Ruth Taiko Watanabe

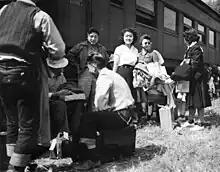
Japanese-American internees arriving at the Granada War Relocation Center

Her plan to earn a Ph.D. in English was interrupted by the internment of Japanese Americans during World War II. The family's assets were frozen and her father was forced to abandon his business. In April 1942, following the signing of Executive Order 9066, they were involuntarily relocated to the Santa Anita Assembly Center, living in barracks constructed on the parking lot of a racetrack behind barbed wire. One of her USC professors, Pauline Alderman, offered her advice she credited with helping her through her internment experience: "As long as you're alive, there's nothing you can't live without." Internees at all the camps and centers engaged in a wide variety of educational and recreational pursuits, and at Santa Anita that included a newspaper, a library, and regular concerts using the racetrack's grandstand and audio equipment. Watanabe herself taught numerous music classes. She wrote to a former teacher, Edythe Backus, from the camp in May: